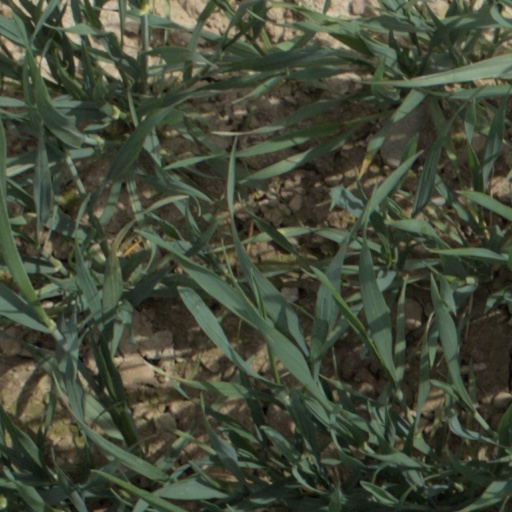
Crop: wheat